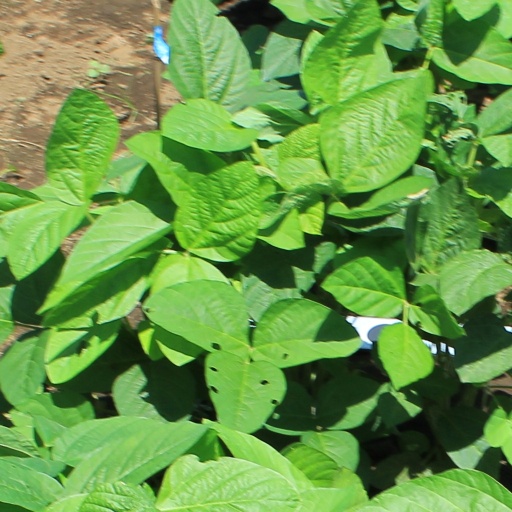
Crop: soybean